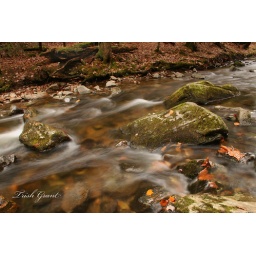
The trees are almost bare in the Adirondacks; but the flowing waters are holding onto the foliage a bit longer.